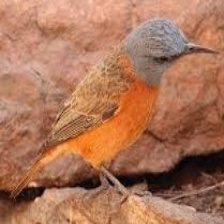
Species: CAPE ROCK THRUSH
Scientific name: MONTICOLA RUPESTRIS